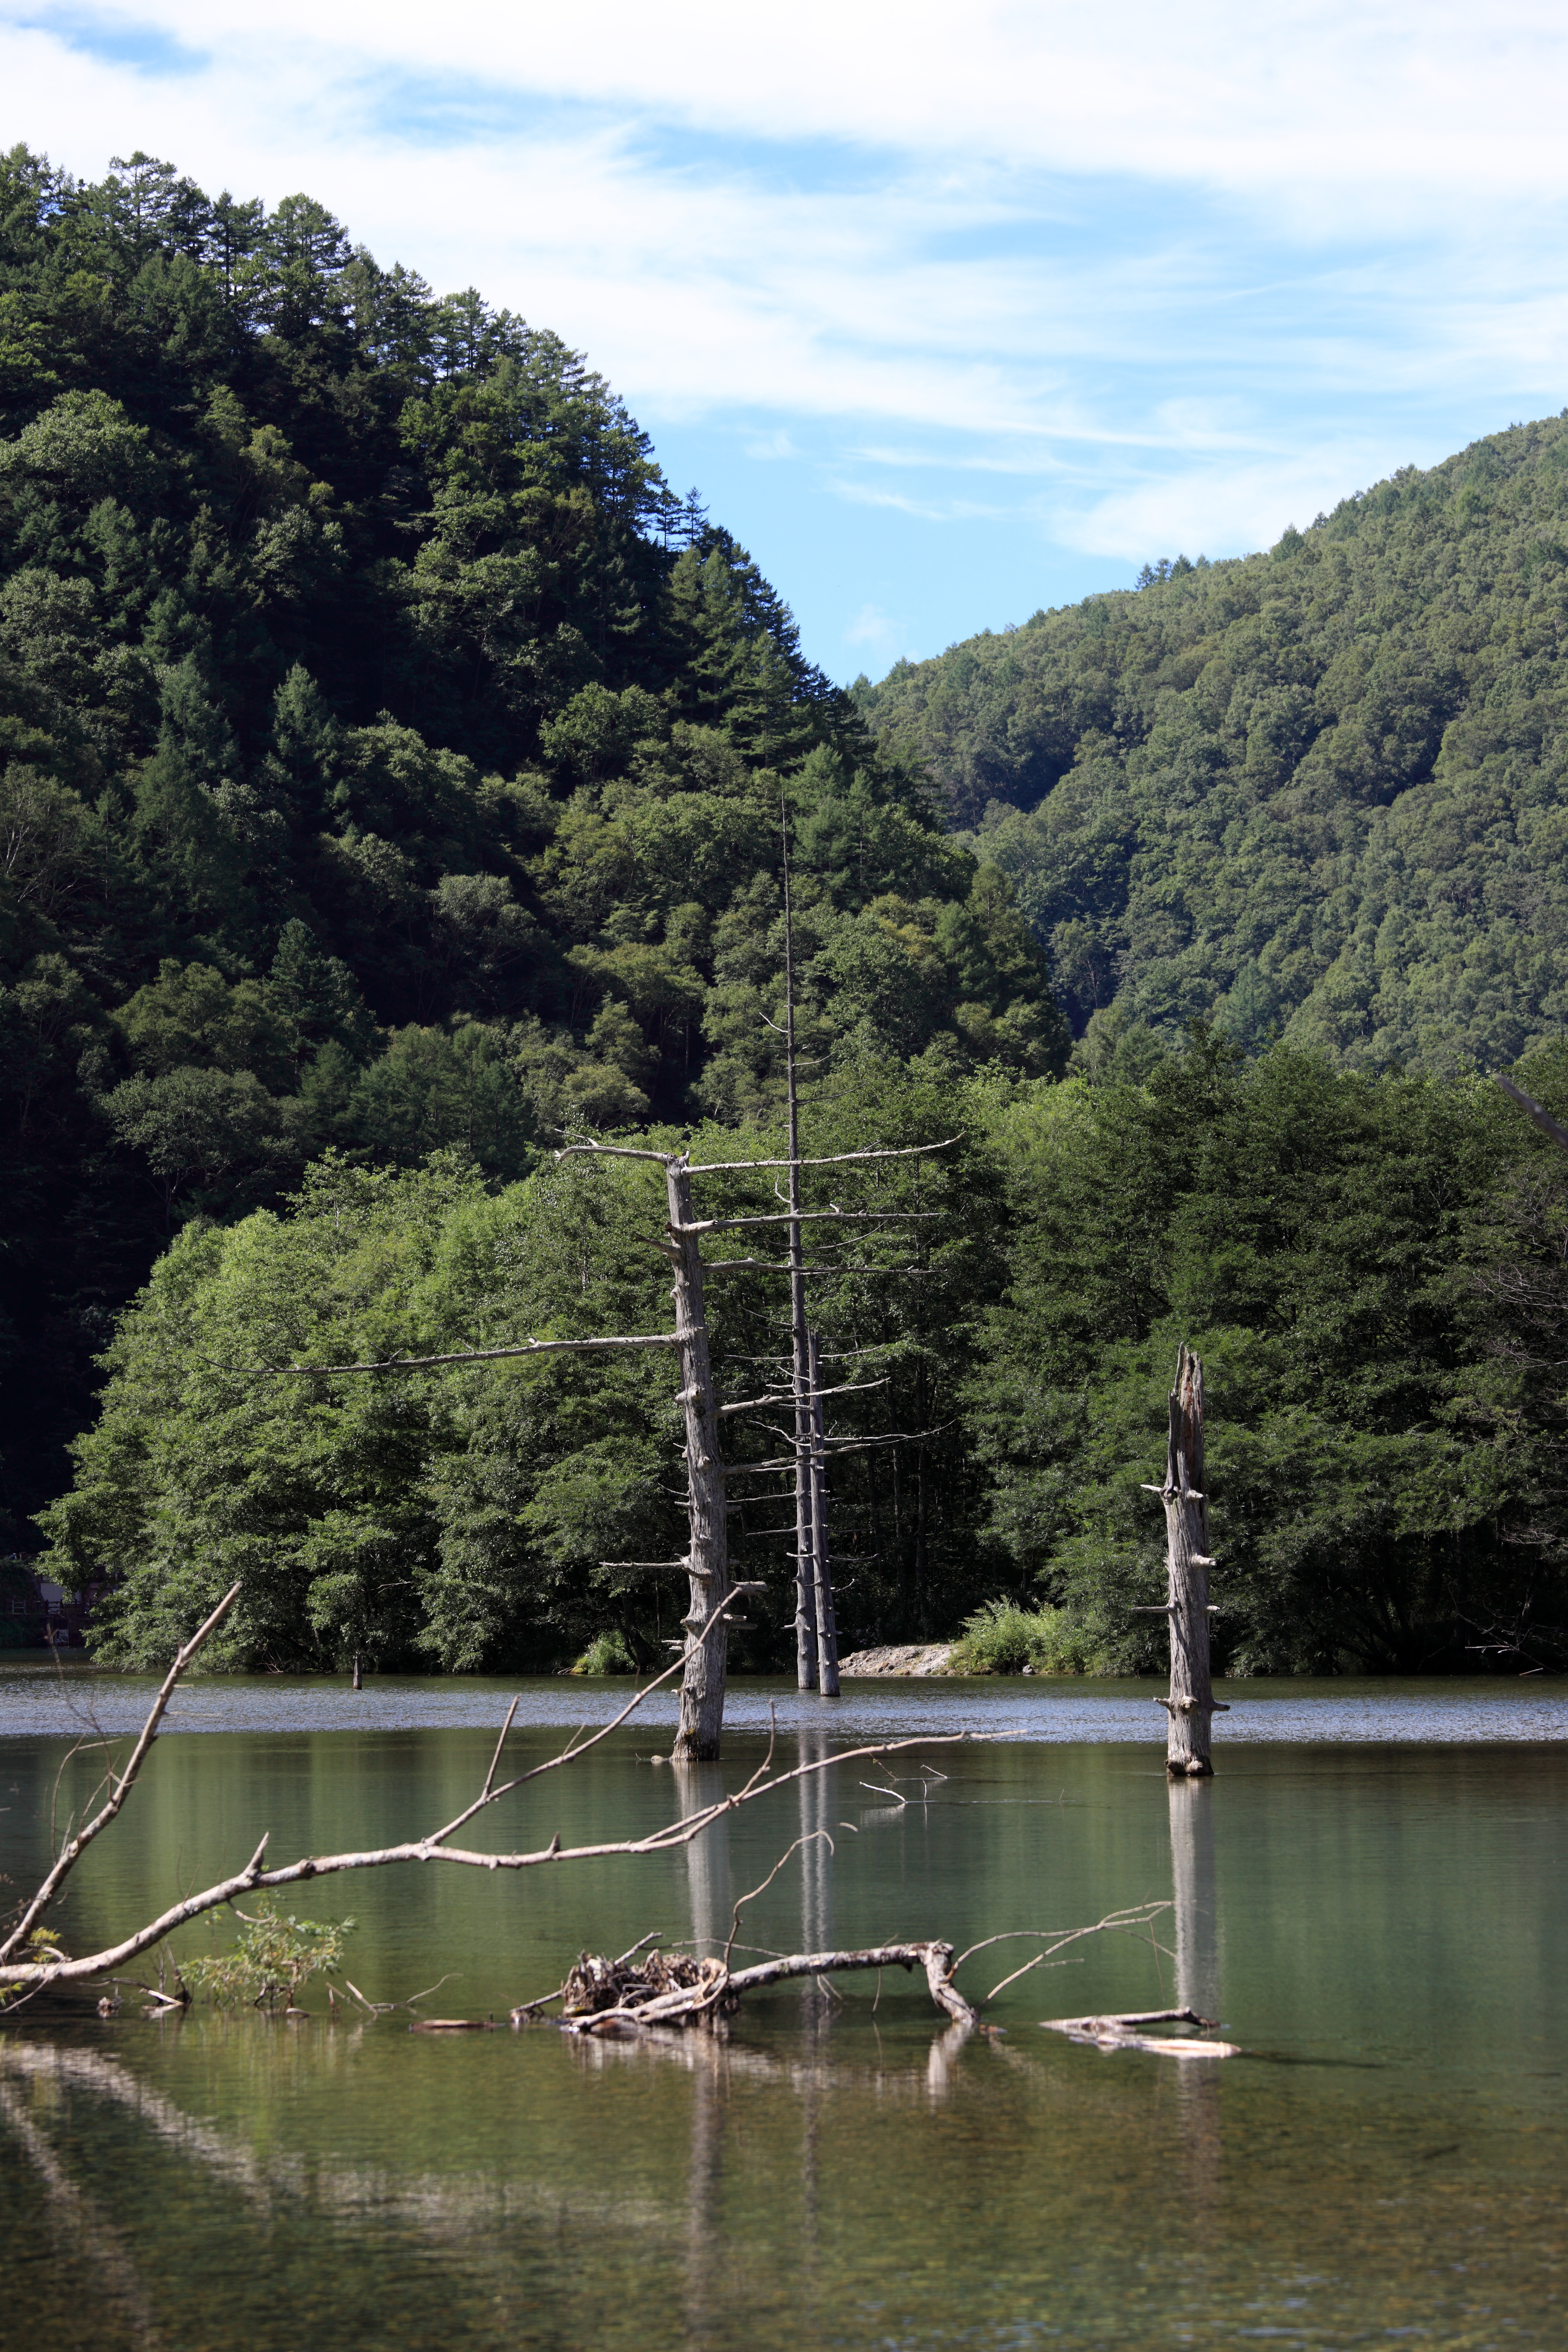
tree, water, nature, forest, wilderness, mountain, lake, river, pond, reflection, high, reservoir, highland, body of water, plateau, 5d, hires, loch, markii, water feature, hi, res, resolution, 5photosaday, nagano, matsumoto, kamikochi